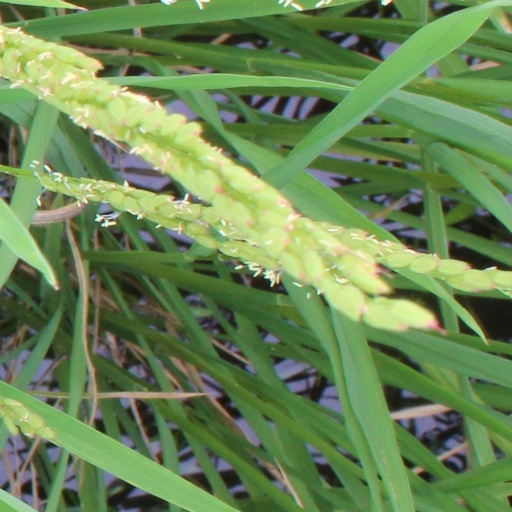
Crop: rice